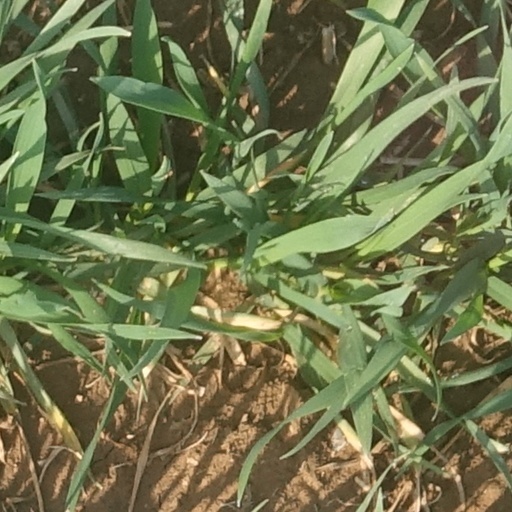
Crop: wheat